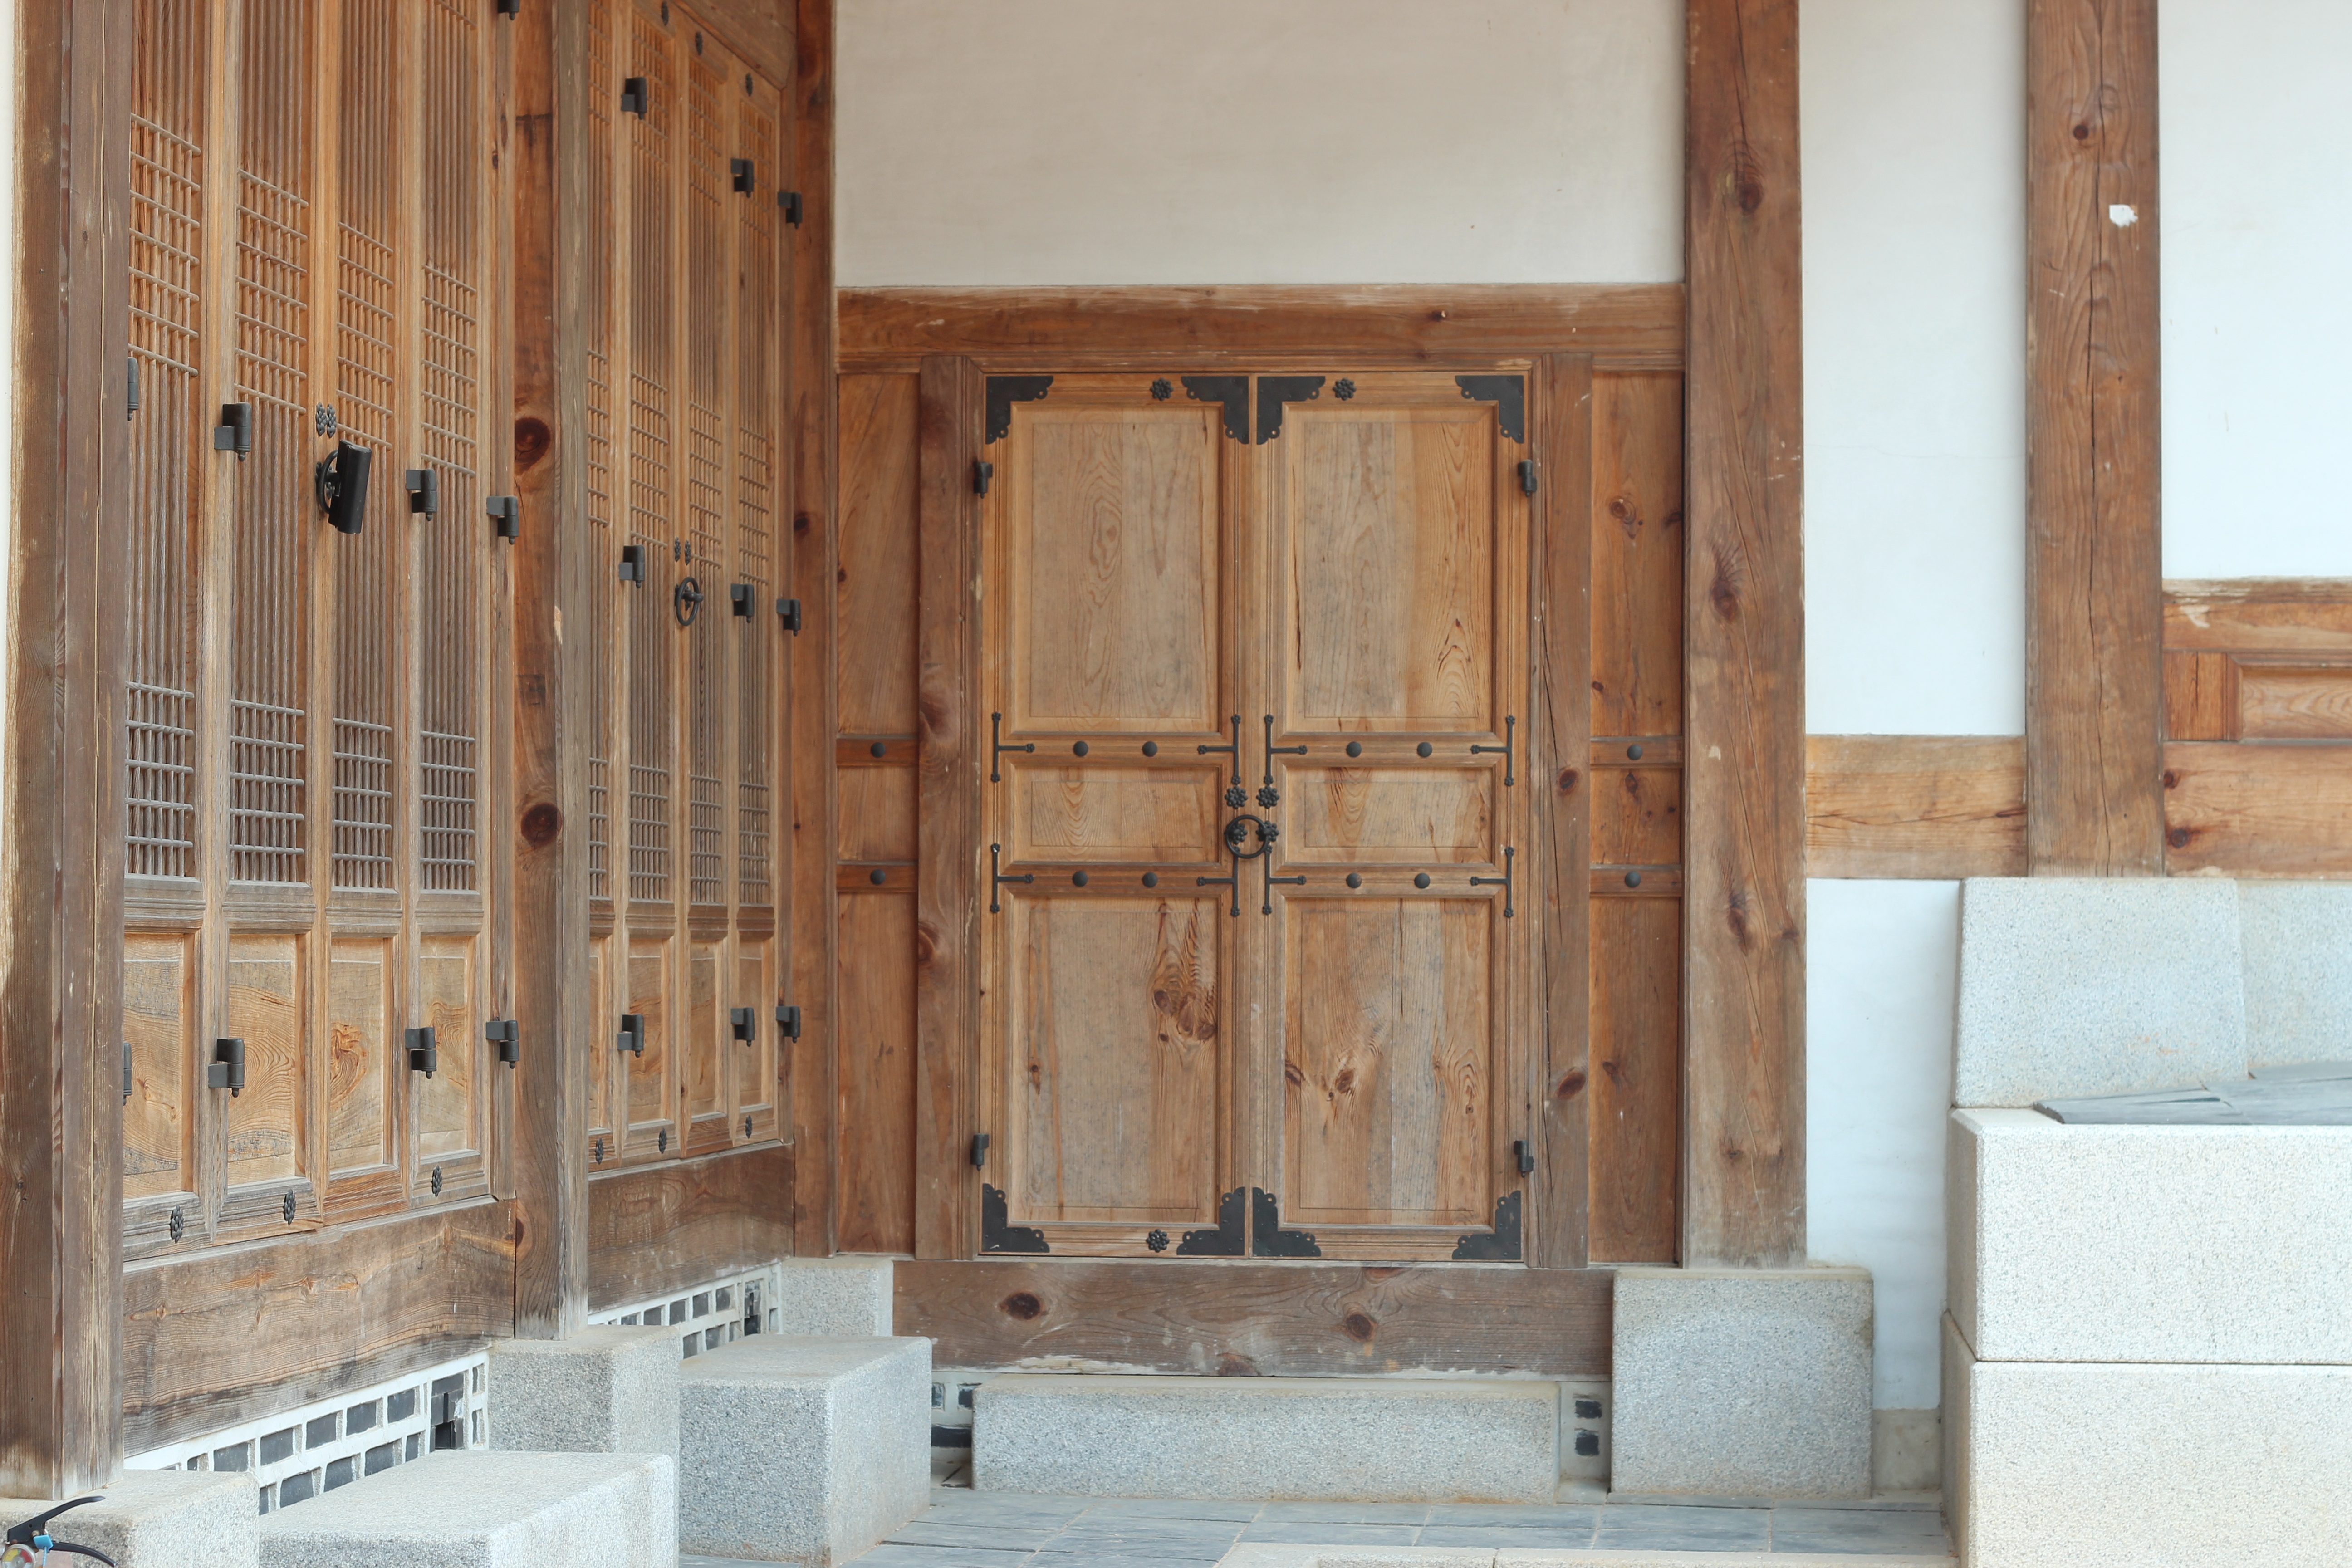
structure, wood, floor, wall, asian, furniture, room, door, moon, interior design, background, style, palaces, flooring, design quantity, cabinetry, lackluster